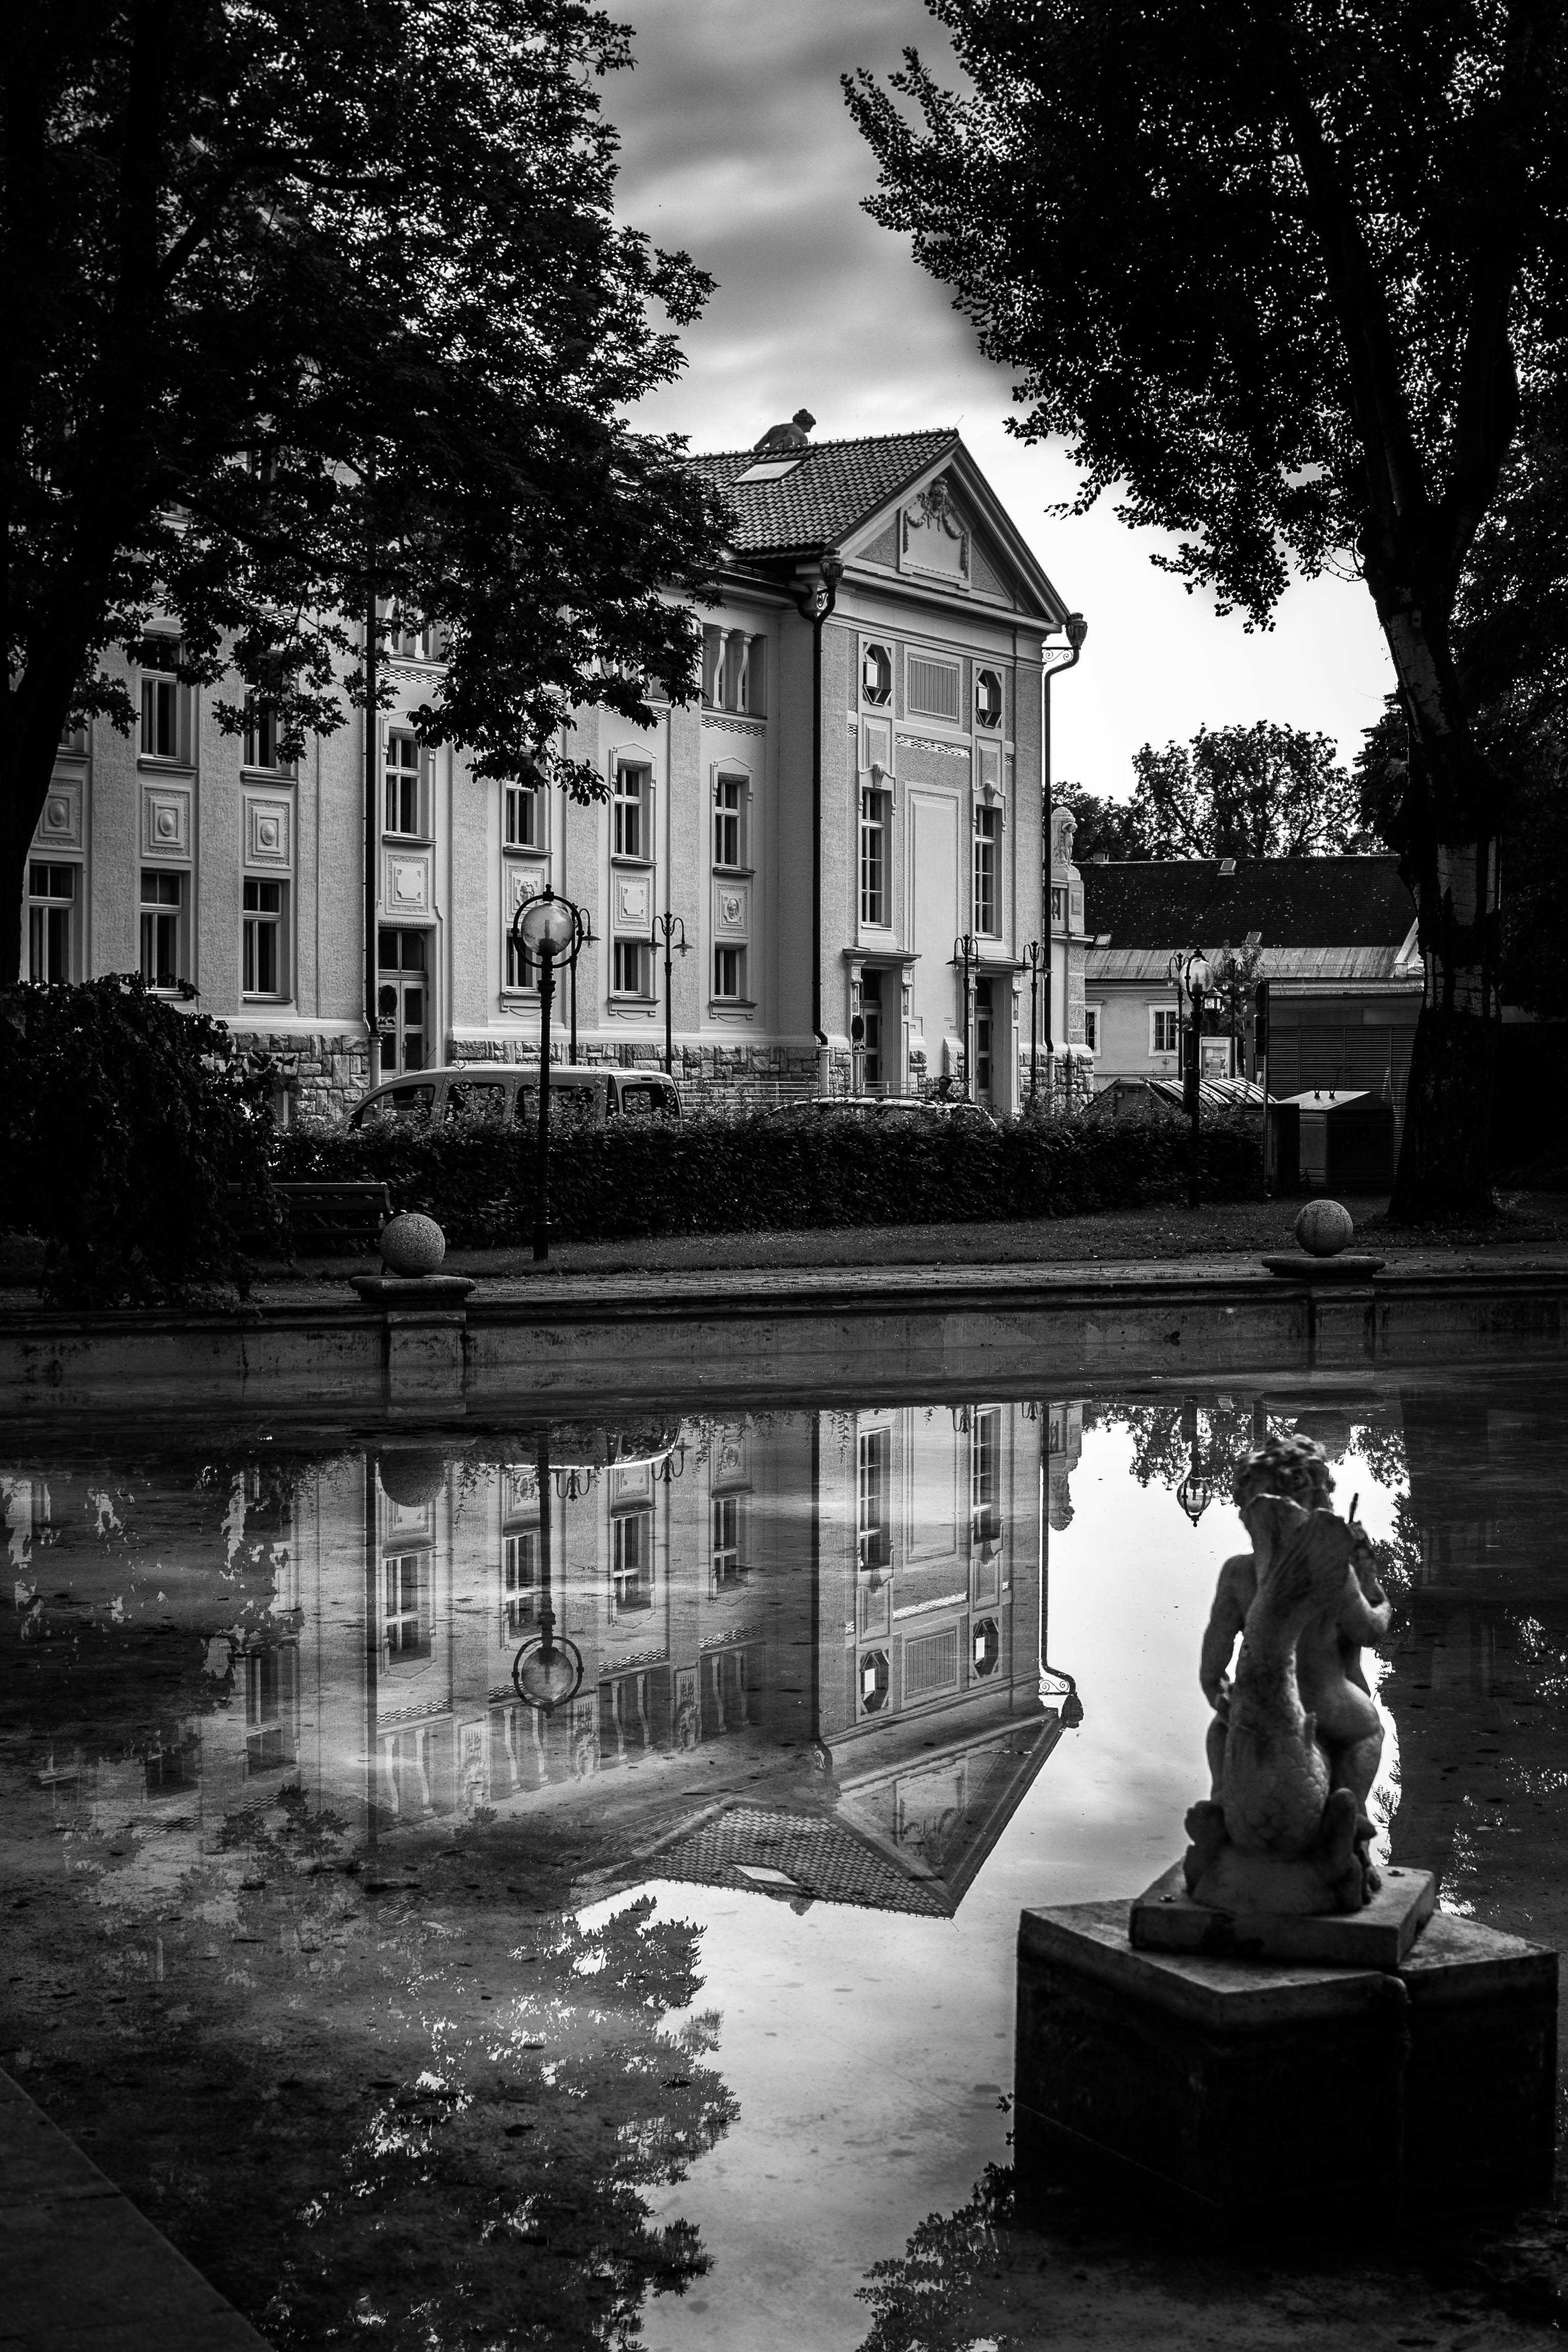
water, black and white, architecture, white, photography, house, reflection, darkness, black, monochrome, photograph, theater, s w, urban area, monochrome photography